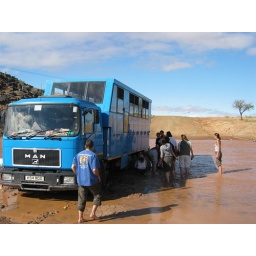
This is where our truck got stuck in a river